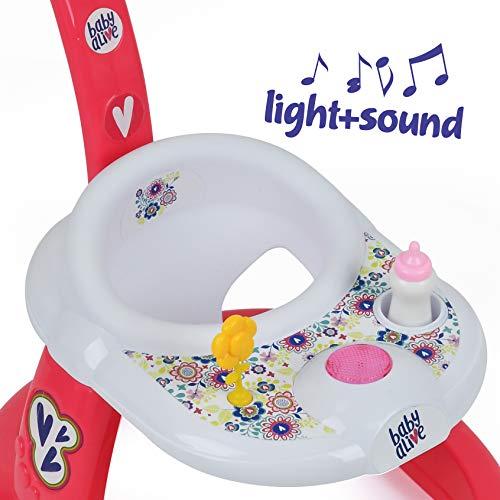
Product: Hauck Baby Alive Doll Walker
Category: Toys & Games | Dolls & Accessories | Dolls
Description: Perfect accessory for all your baby alive dolls.
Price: $21.99
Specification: ProductDimensions:15x12.6x4.7inches|ItemWeight:2.45pounds|ShippingWeight:2.45pounds(Viewshippingratesandpolicies)|ASIN:B07KBLNKJM|Itemmodelnumber:D99691|Manufacturerrecommendedage:3yearsandup